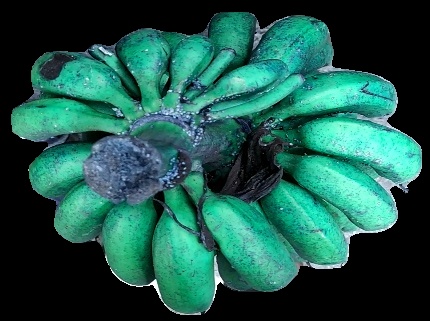
Variety: rasbale
Grade: grade3